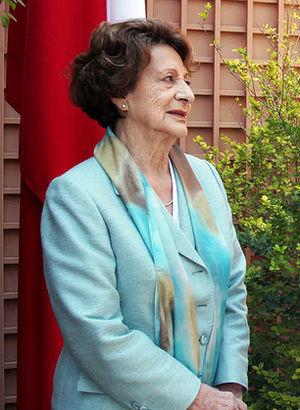
Ángela Margarita Jeria Gómez est une archéologue chilienne.